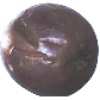
Label: passion_fruit